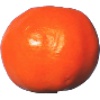
Label: clementine